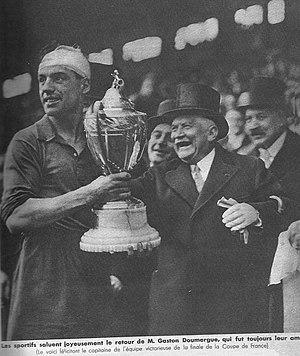
Remise de la Coupe de France de football en 1931 par le président de la République Gaston Doumergue
Le Club français est un club de football français fondé en 1892, disparu en 1935 et basé à Paris.